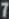
Number: 7